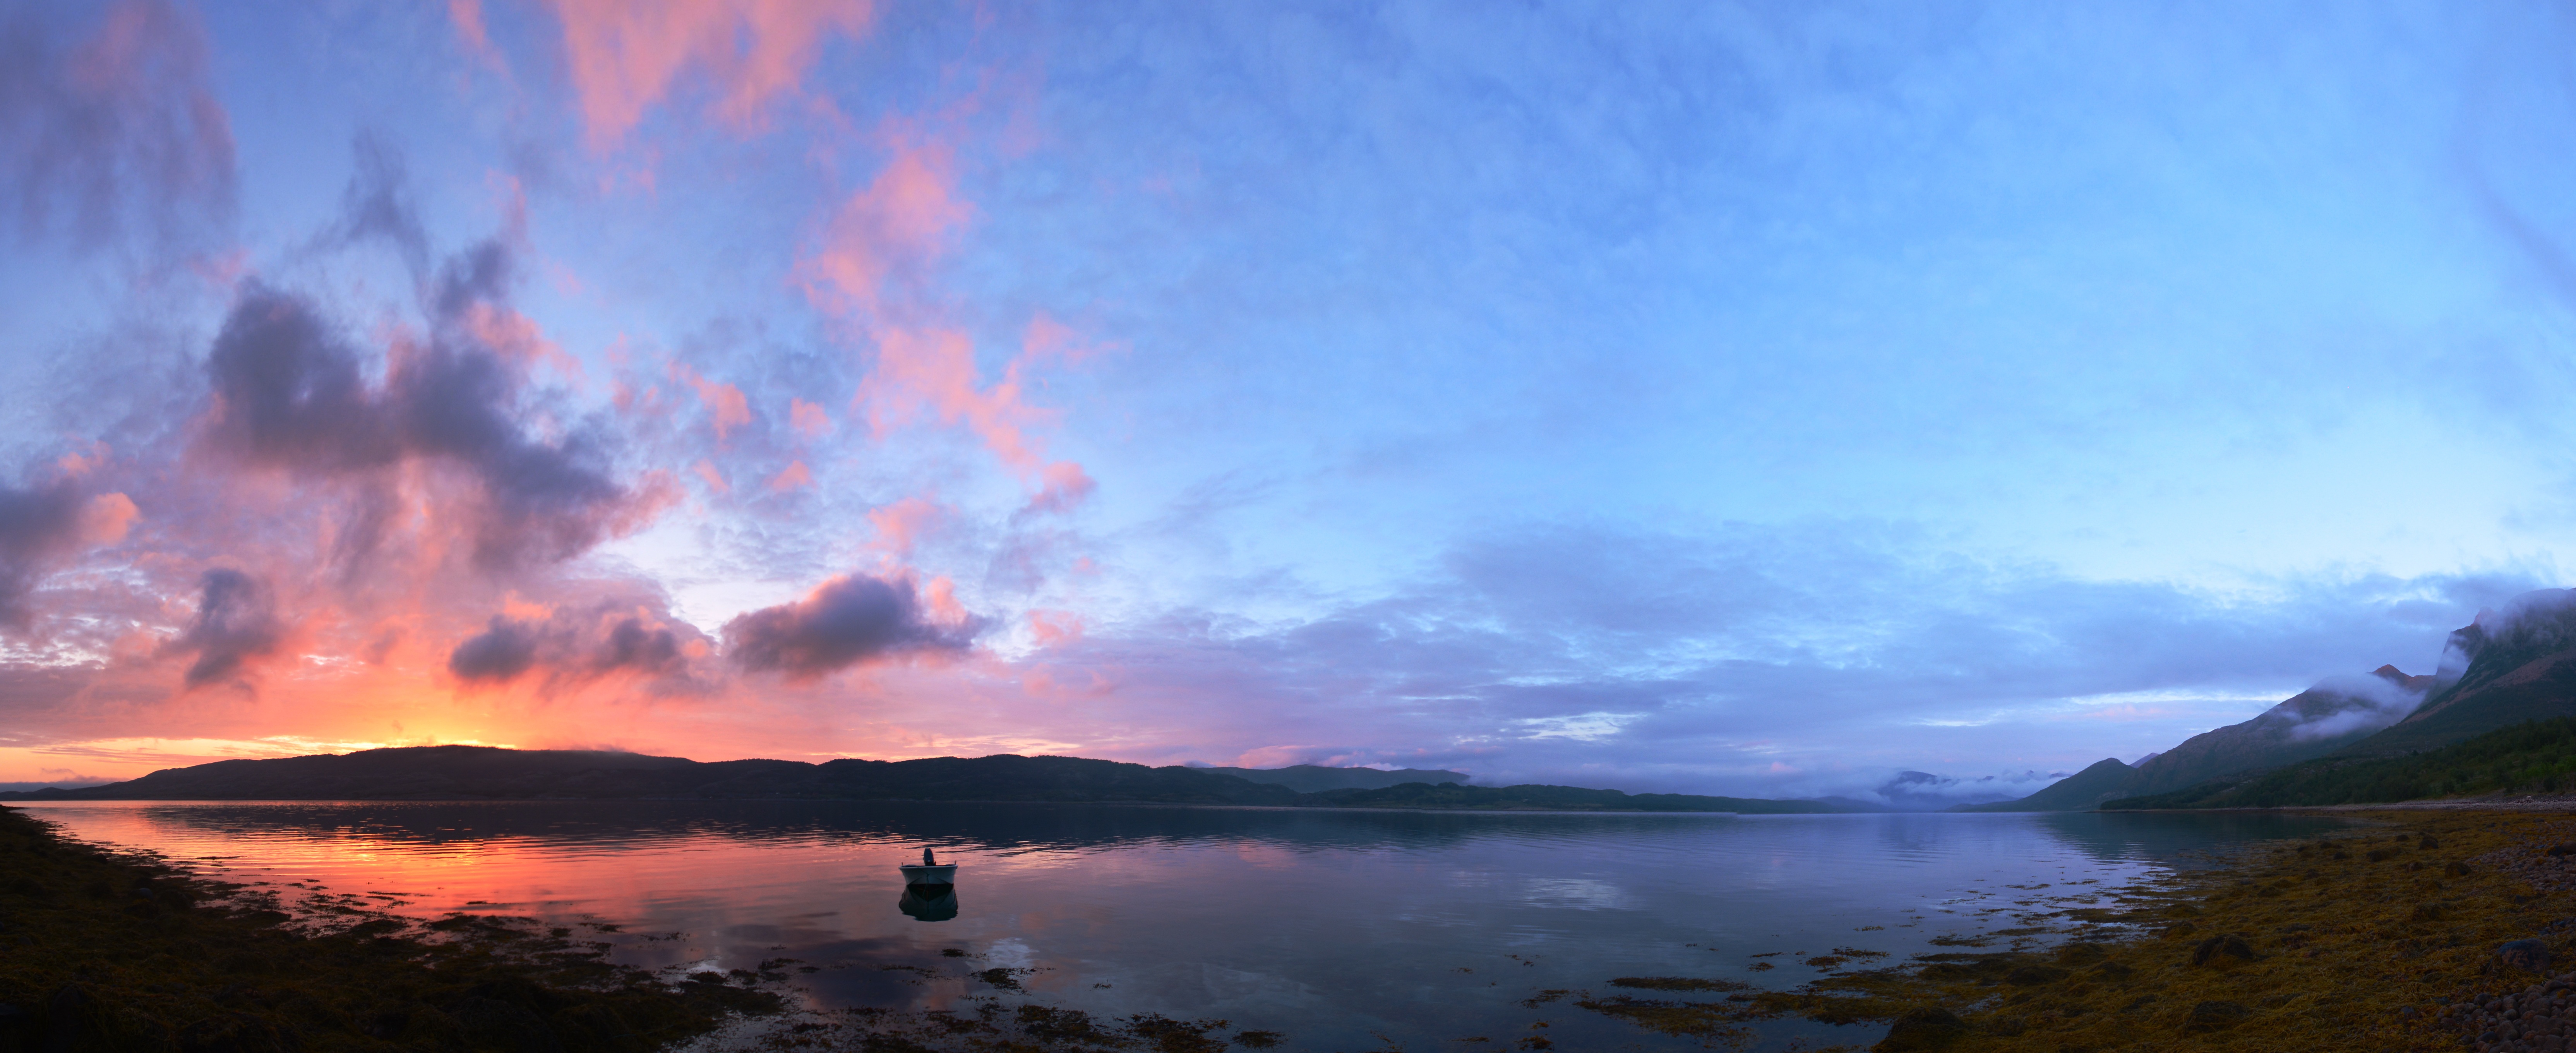
landscape, sea, water, mountain, cloud, sunrise, sunset, boat, dawn, panorama, summer, dusk, fjord, the nature of the, norway, steigen, northern norway, atmospheric phenomenon, geological phenomenon